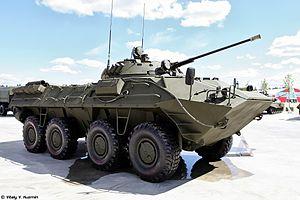
Le BTR-90 est un véhicule de transport de troupes russe à roues, de la famille des BTR, dont le premier prototype a été construit en 1994 et produit à quelques exemplaires entre 2004 et 2010.